Jordan Nobbs

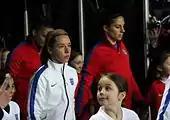
Nobbs (left) featuring for England in 2015

Nobbs made her senior international debut at the 2013 Cyprus Cup, scoring England's first goal in their 4–2 win over Italy on 6 March 2013. She scored her next goal against Wales in October 2013's World Cup qualifier at The Den. Nobbs was made England vice-captain at the 2015 Cyprus Cup, and led the team to winning the trophy as captain Steph Houghton was out injured. Nobbs was named in the squad for the Women's World Cup in 2015, but only played one match due to injury.